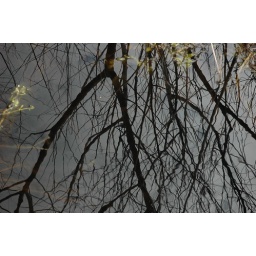
Reflection of bare trees in dark lake water. Aransas National Wildlife Refuge. One of the freshwater ponds on the Refuge.